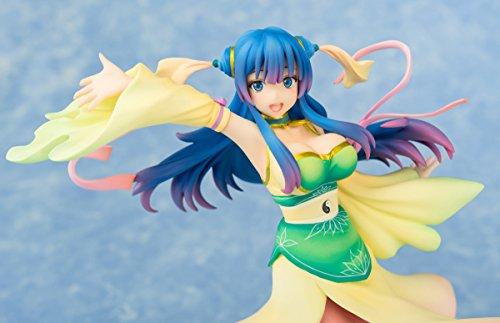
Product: Emon Toys Reikenzan: Rurisen 1:8 Scale PVC Figure
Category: Toys & Games | Collectible Toys | Statues, Bobbleheads & Busts | Statues
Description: An Emon Toys import.
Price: $82.60
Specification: ProductDimensions:5x4x9inches|ItemWeight:1.28pounds|ShippingWeight:1.28pounds(Viewshippingratesandpolicies)|DomesticShipping:ItemcanbeshippedwithinU.S.|InternationalShipping:ThisitemcanbeshippedtoselectcountriesoutsideoftheU.S.LearnMore|ASIN:B077SNJ28N|Itemmodelnumber:OCT178549|Manufacturerrecommendedage:15yearsandup